N.I.O.C. school of Accounting and Finance

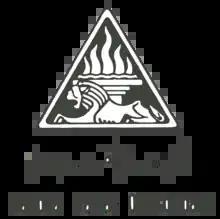
former N.I.O.C. school of Accounting and Finance logo

Since its establishment, Petroleum School of Accounting always had admitted the top students of National Wide University Entrance Examinations (Konkur). Additionally, according to the results of MS Entrance Examinations PUT students are the best among other universities like Sharif University of Technology and Amirkabir University of Technology and N.I.O.C. school of Accounting and Finance has major contribution in obtaining this honor.